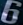
Number: 6